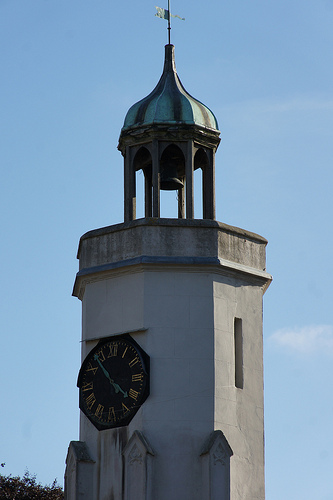
question: どんな天気ですか？
answer: 晴れ

question: 人は何人いますか？
answer: 0人

question: 塔の形は何角形でしょうか？
answer: 八角形

question: 塔の天辺に設置されているものは何ですか？
answer: 風見鶏

question: 塔に鐘はいくつついていますか？
answer: 1つ

question: 時計の文字盤の色は何色ですか？
answer: 黒

question: 時計の針は何時頃を指していますか？
answer: 4時54分頃

question: 塔の下には何が見えますか？
answer: 木